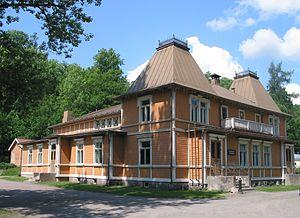
Fiskari est un village de la municipalité de Raseborg en Finlande.